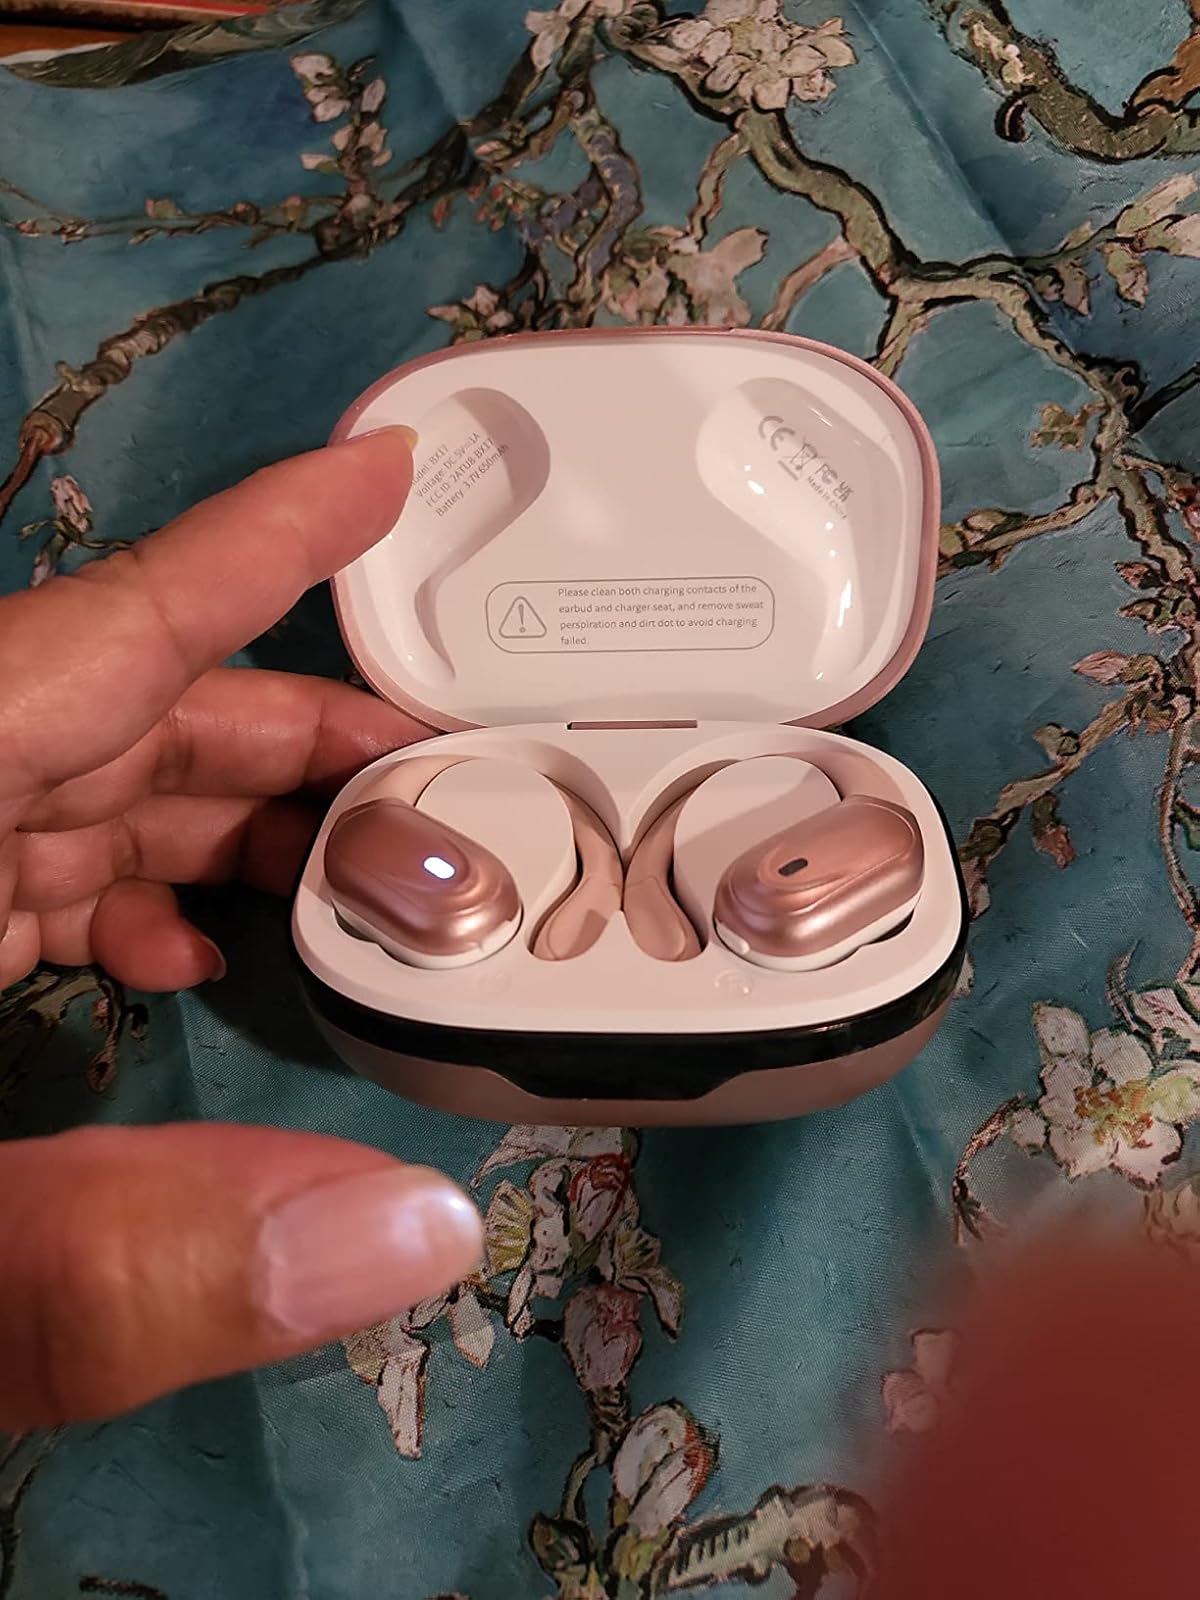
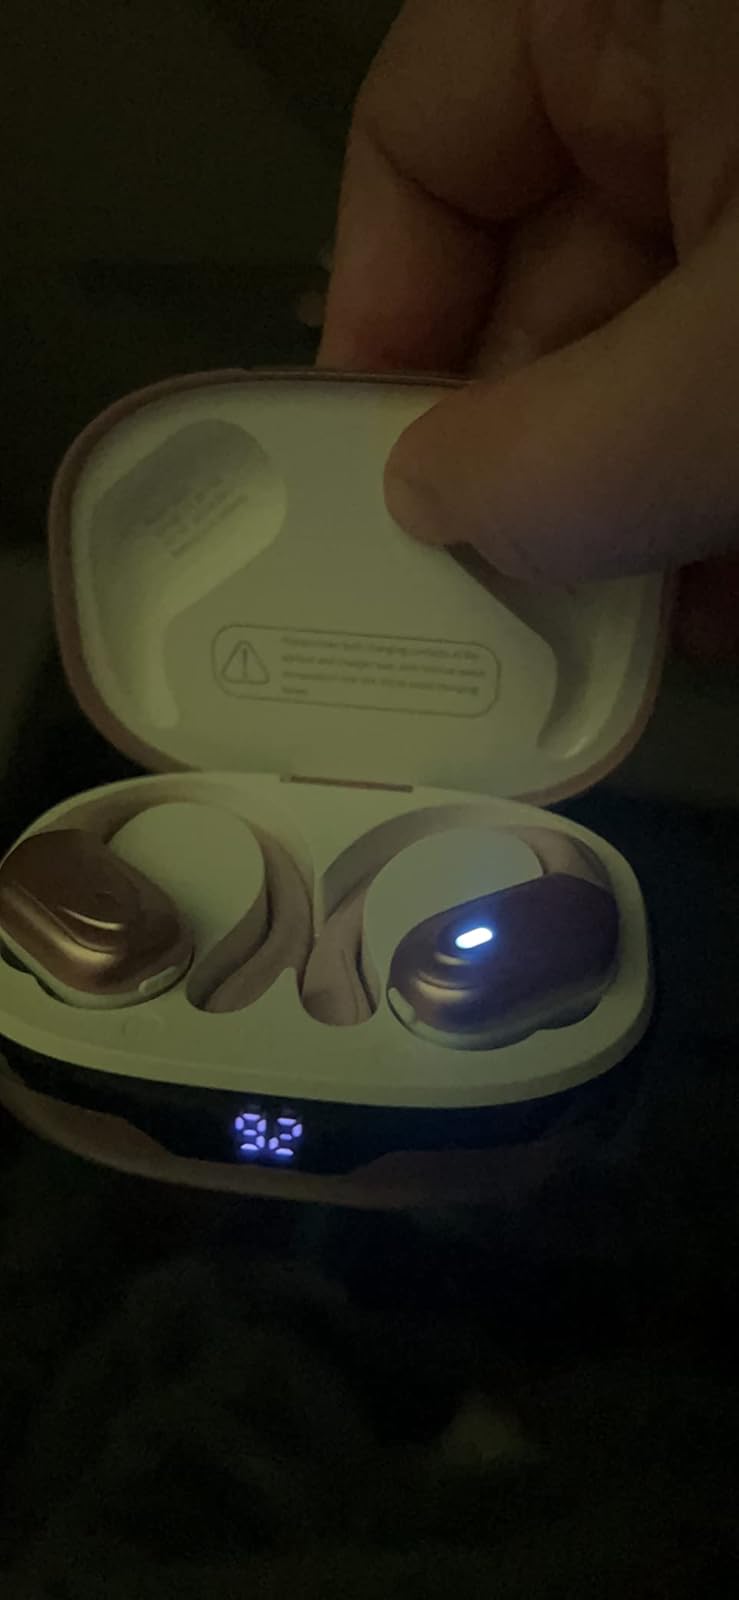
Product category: earbuds
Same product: yes